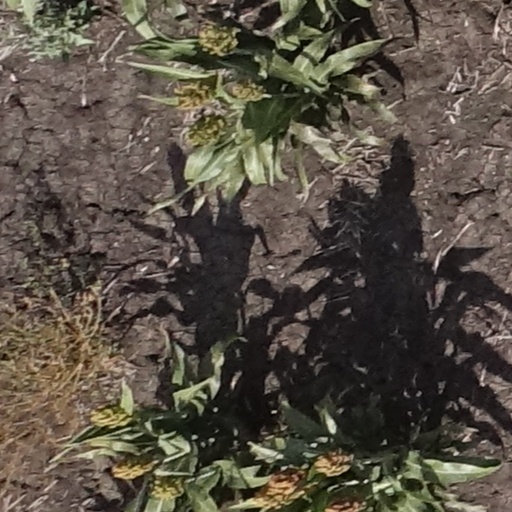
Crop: sorghum